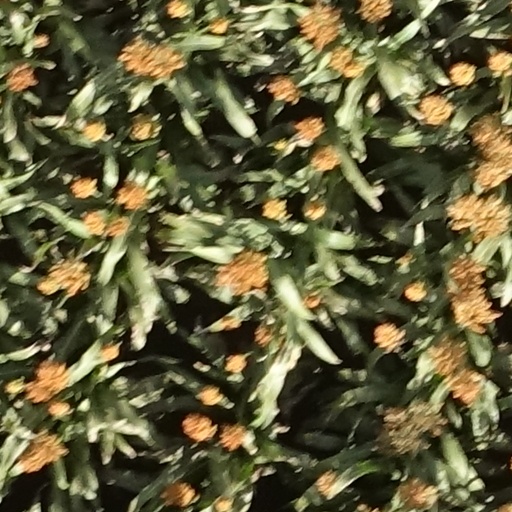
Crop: sorghum